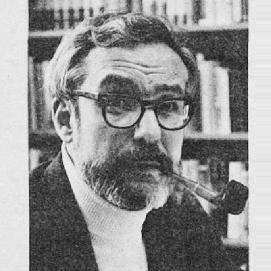
Age: 39